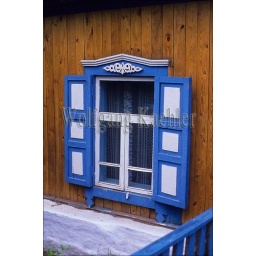
Russia, siberia, near chita, darasun village, colorful wooden house, window